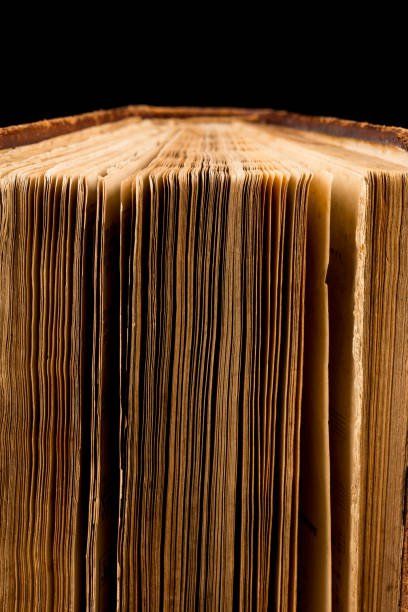
Label: paper